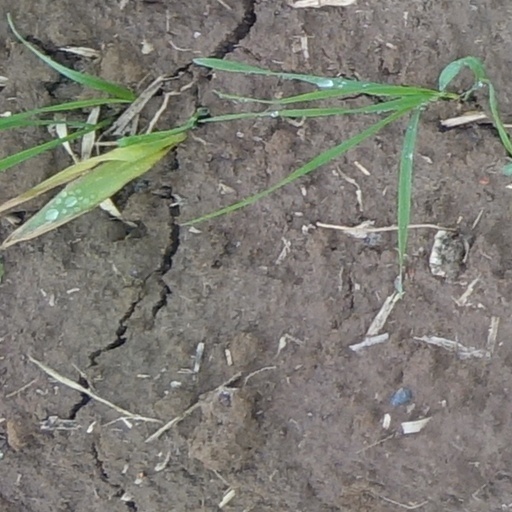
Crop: wheat